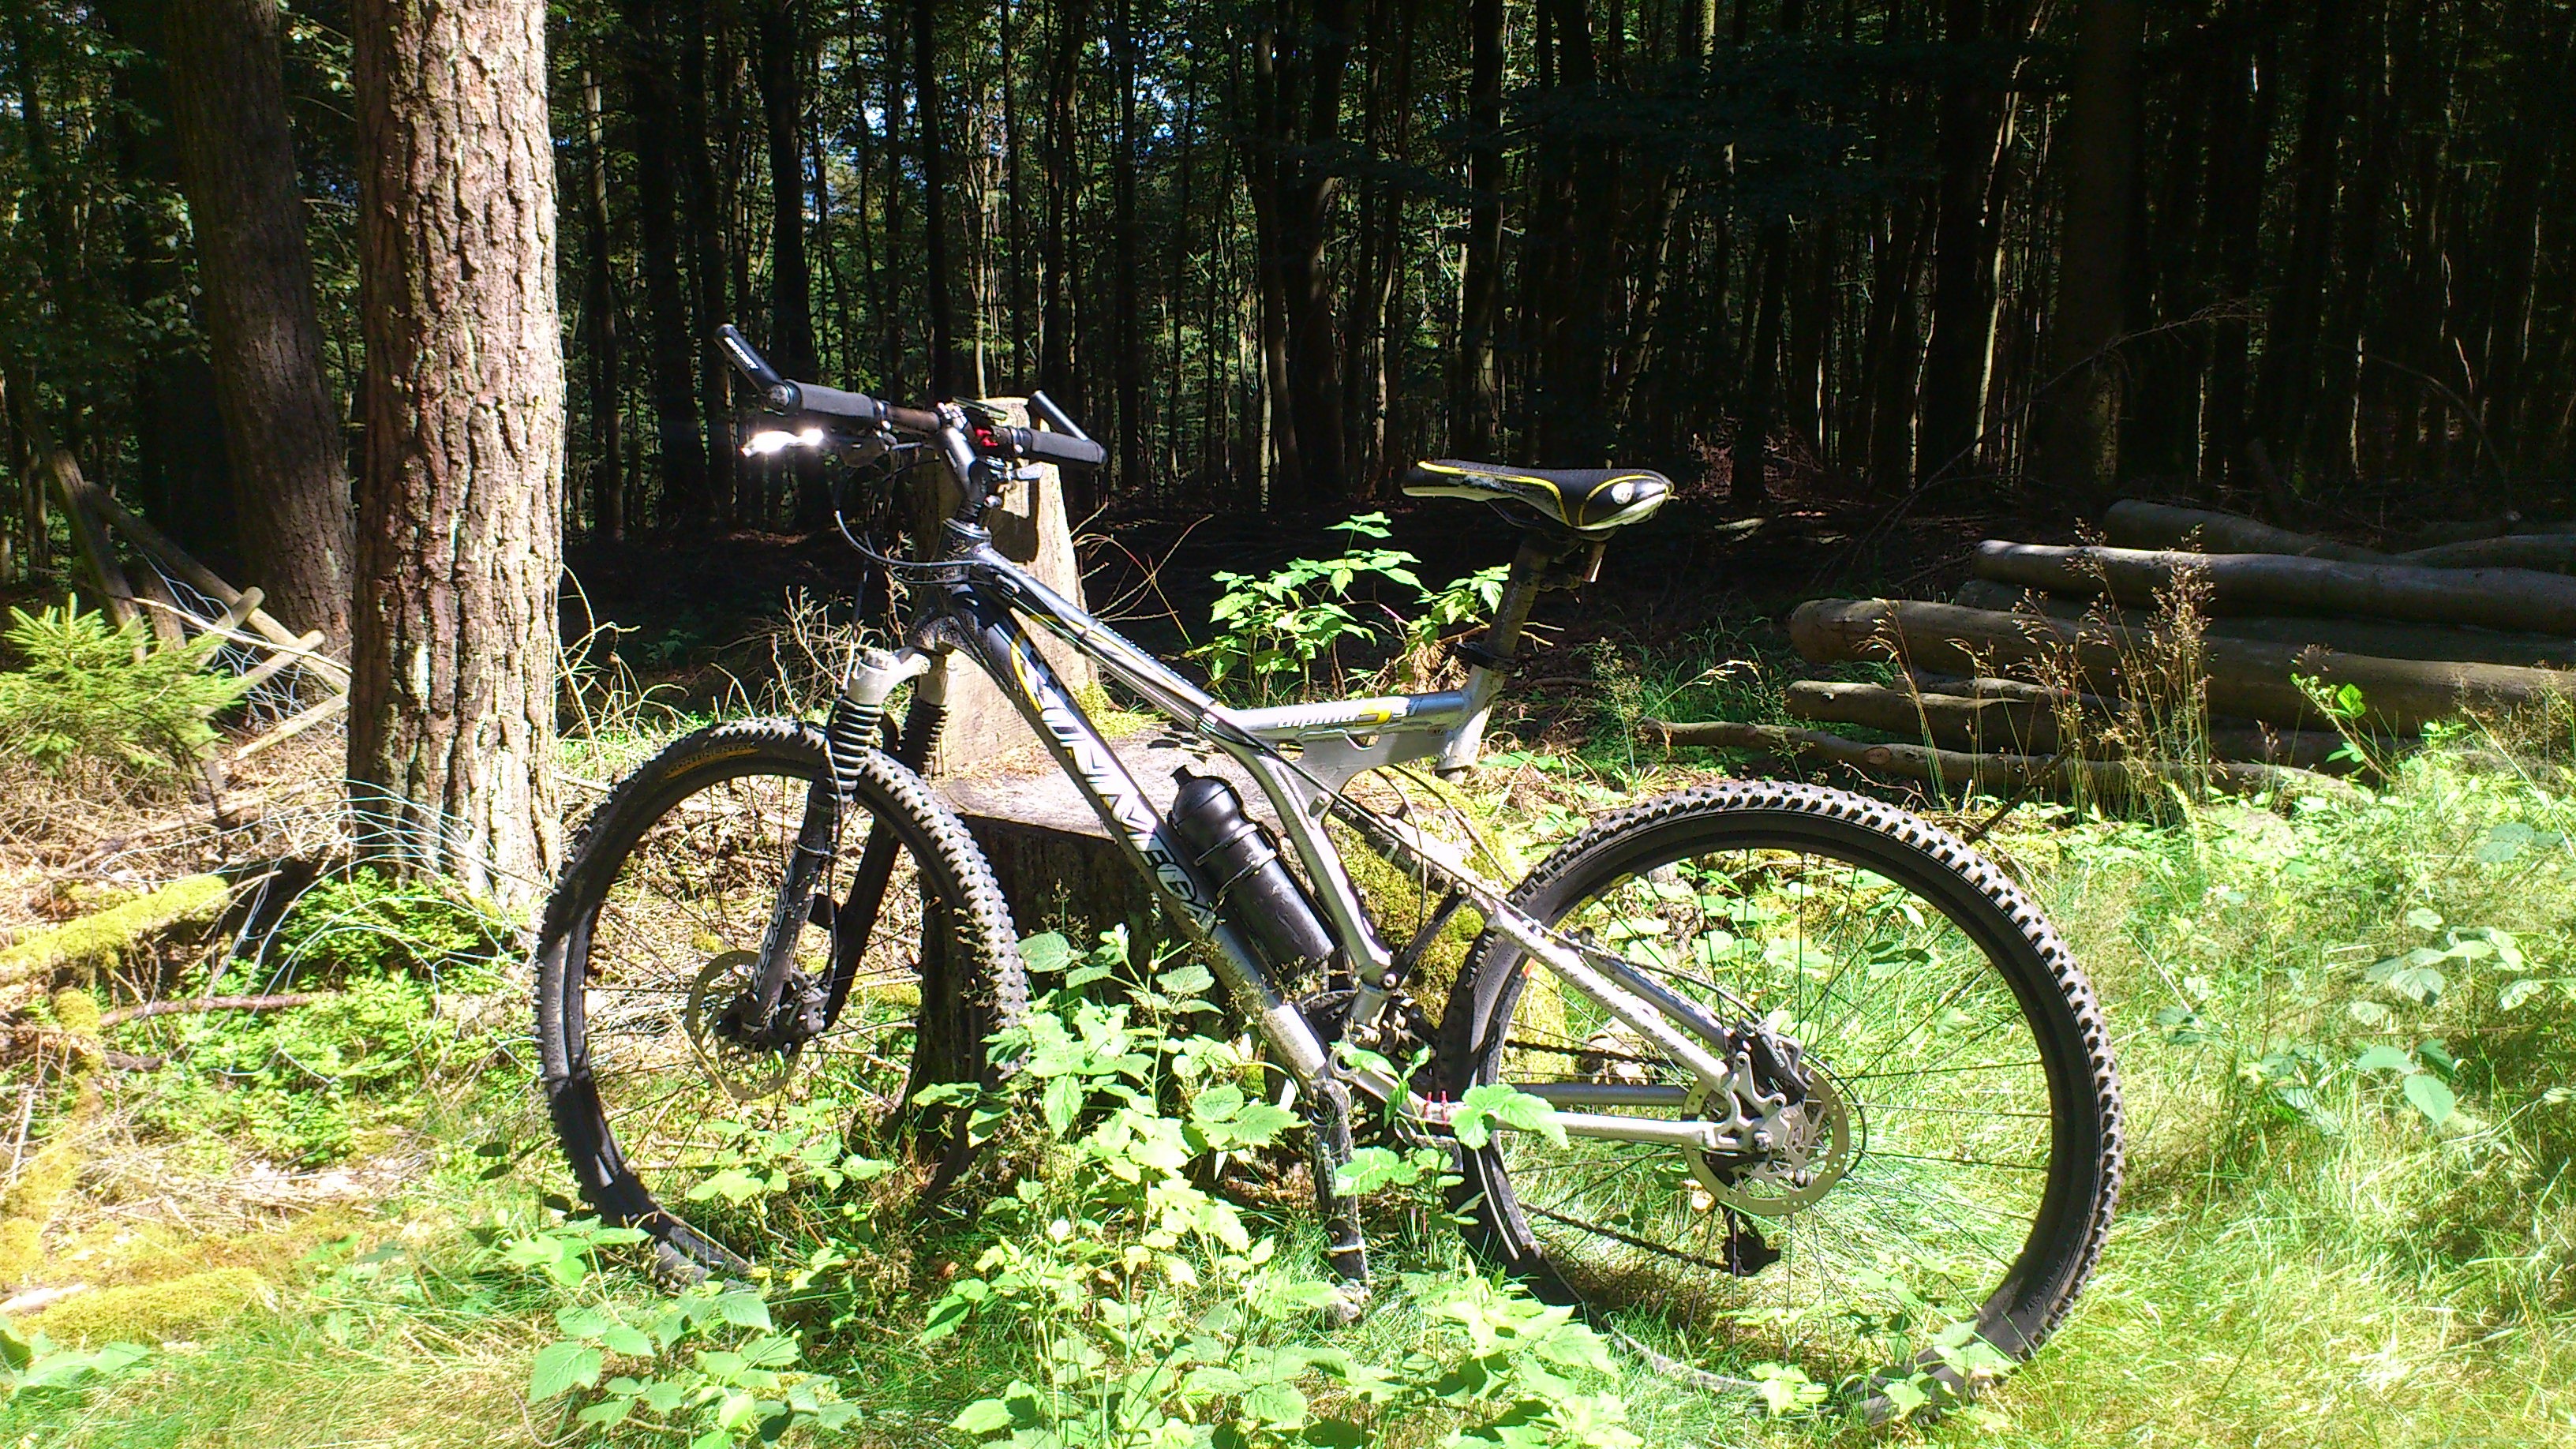
nature, forest, trail, sport, bicycle, bike, summer, vehicle, action, soil, leisure, fitness, sports equipment, mountain bike, cycling, sporty, tour, sports, freeride, more, mountain biking, bicycle tour, land vehicle, westerwald, cycle sport, downhill mountain biking, off roading, mountain bike racing, cross country cycling